Pythian Temple (New York City)

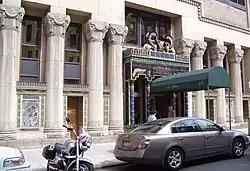
Street-level facade around the entrance

The building is a flamboyant Egyptian Revival Temple in Art Deco style. It was designed by Thomas W. Lamb, an architect noted for designing theaters. He created "a midblock facade of movie-set Egyptian forms, seated Pharaonic figures, polychrome columns and a setback arrangement...Inside, there were 13 lodge rooms and an auditorium decorated in a striking Egyptian manner." The theater had Broadway-quality staging facilities for the fraternal association's professionally produced pageants. The building also had a gym and a bowling alley.